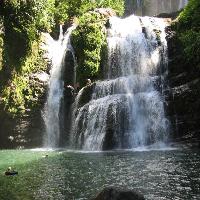
Weather: sun or clear